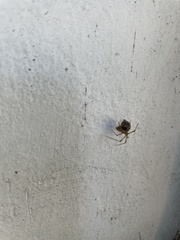
Species: Parasteatoda_tepidariorum